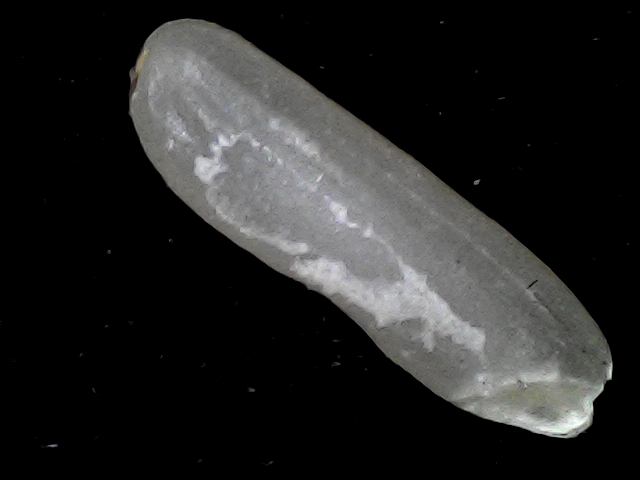
Rice variety: BD87